Rancho Las Palmas

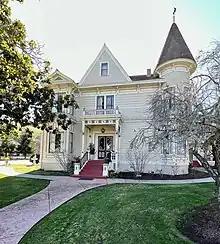
Chateau Coralini (also known as Rancho Las Palmas or Hiram Corey house)

The Rancho Las Palmas estate was part of the original Rancho Buena Vista, Spanish land concession in the Salinas Valley, in present day Monterey County, California that was given in 1795 to José Maria Soberanes (1753-1803) and Joaquin Castro.